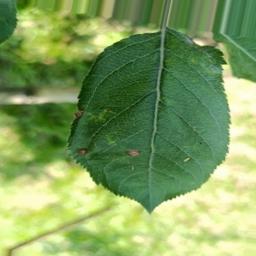
Label: Alternaria